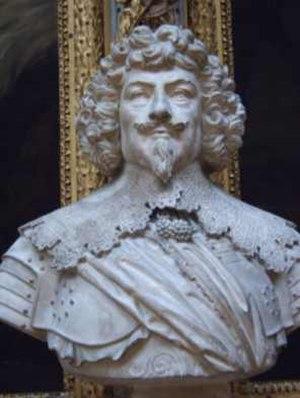
Buste de Jean de Saint-Bonnet de Toiras dans la galerie des batailles du château de Versailles
La galerie des Batailles est une galerie du musée de l'Histoire de France, située au premier étage de l'aile du Midi du château de Versailles.
Jean du Caylar d'Anduze de Saint-Bonnet, seigneur de Toiras, né le 1ᵉʳ mars 1585 à Saint-Jean-de-Gardonnenque et tué le 14 juin 1636 à l'attaque de Fontaneto d'Agogna près de Milan en Italie, à l'âge de 51 ans, est un militaire et gentilhomme français des XVIᵉ et XVIIᵉ siècles. Favori de Louis XIII, il termine sa carrière maréchal de France.